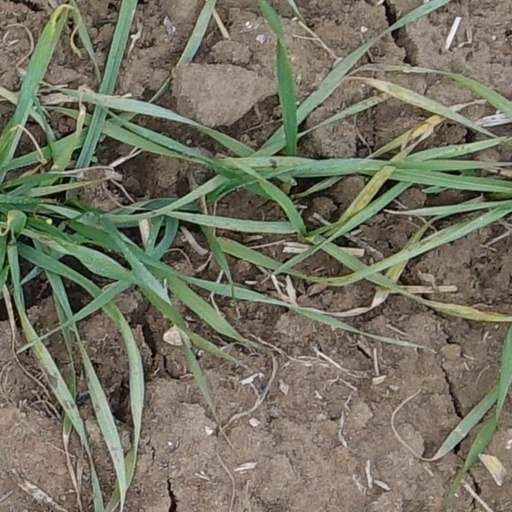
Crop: wheat